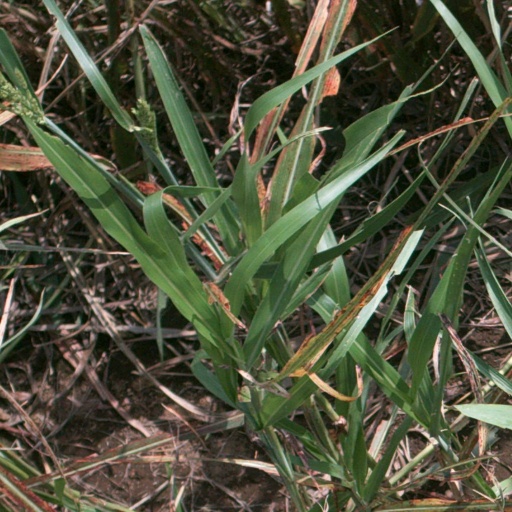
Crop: sorghum